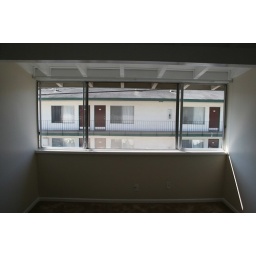
the windows in the bedroom